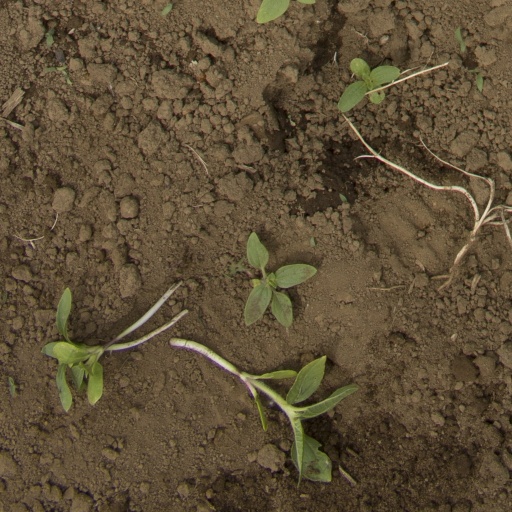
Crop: Jerusalem artichoke